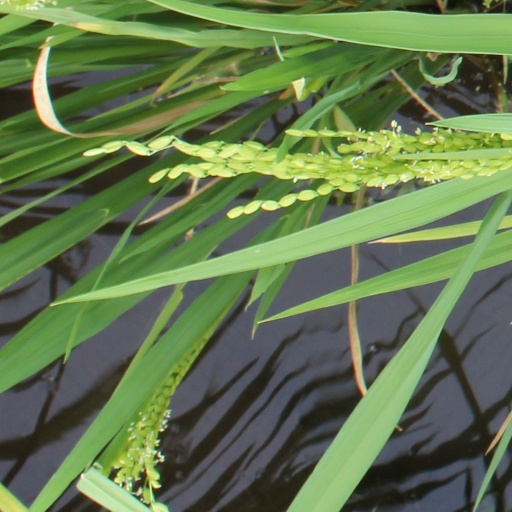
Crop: rice